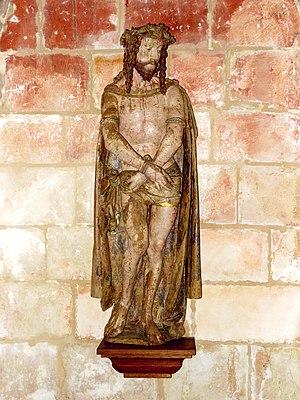
Ecce homo, vers 1530.
Ecce homo est une expression latine signifiant « voici l'homme ». C'est l'expression prêtée à Ponce Pilate, gouverneur romain de Judée, dans la traduction de la Vulgate de l'Évangile selon Jean lorsqu'à Jérusalem, il présenta à la foule Jésus de Nazareth sortant du prétoire, après la flagellation. La phrase correspondante en grec ancien est Ἰδού ὁ ἄνθρωπος / Idoύ ho anthrôpos.
L'église Notre-Dame-de-l'Assomption est une église catholique paroissiale située à Marissel, dans la commune de Beauvais, dans l'Oise, en Hauts-de-France, en France. La façade et les élévations latérales de la nef et des bas-côtés suggèrent un vaste édifice de style gothique flamboyant, mais si la hauteur et la largeur de la nef sont effectivement généreuses, elle est très courte, et bute à l'est contre un clocher roman non visible depuis l'ouest, qui est entouré de plusieurs travées construites entre le milieu du XIIᵉ et le milieu du XIIIᵉ siècle. L'absidiole en cul-de-four au chevet du collatéral nord n'est autre que l'abside de la précédente église roman. La chapelle de deux travées qui occupe l'emplacement du croisillon nord date des débuts de l'architecture gothique, tandis que le croisillon sud et le petit chœur au chevet plat sont issus de deux campagnes différentes à la première moitié du XIIIᵉ siècle, qui ont apparemment traîné en longueur à en juger d'après l'écart stylistique entre le gros-œuvre et les voûtes avec leurs supports.